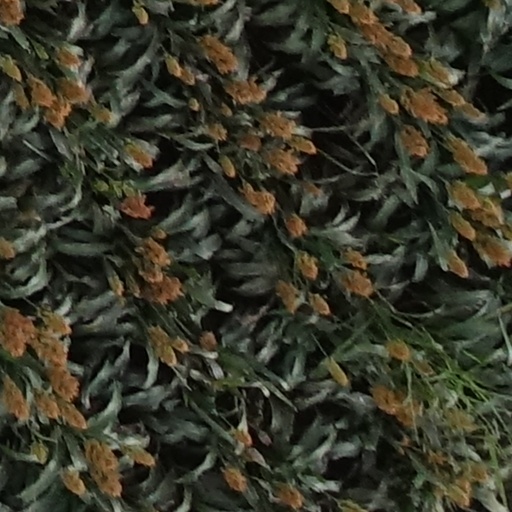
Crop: sorghum